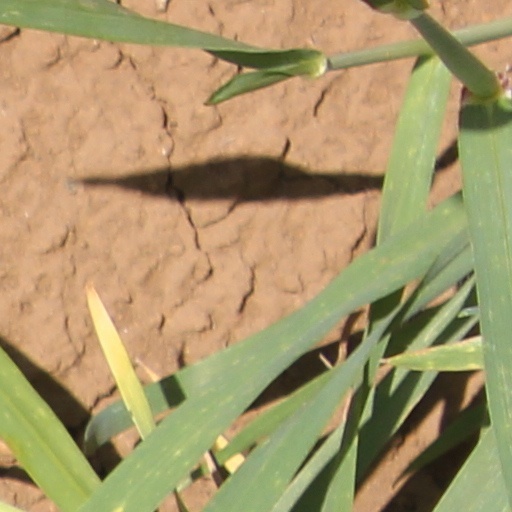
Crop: wheat